HMS Tiger (1913)

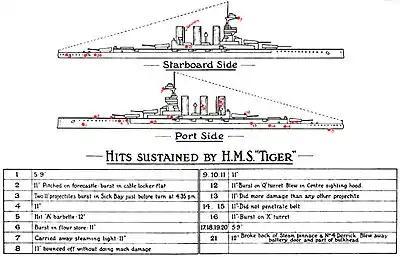

The British lost sight of the Germans until spotted smoke to the west-northwest at 20:05, then identified and engaged several German torpedo boats. On hearing the sound of gunfire, Beatty ordered his ships west, and spotted the German battlecruisers only away. "Inflexible" opened fire at 20:20, followed almost immediately by the rest of the battlecruisers. Shortly after 8:30, the pre-dreadnought battleships of Rear Admiral Franz Mauve's II Battle Squadron were spotted. The British battlecruisers and German pre-dreadnoughts exchanged fire; the Germans fired only a few times before turning away to the west because of poor visibility and the more accurate British gunnery, and disappeared into the mist around 20:40. Beatty's battlecruisers sailed south-southeast, ahead of both the Grand Fleet and the High Seas Fleet, until the order to reverse course for home was given at 02:55.